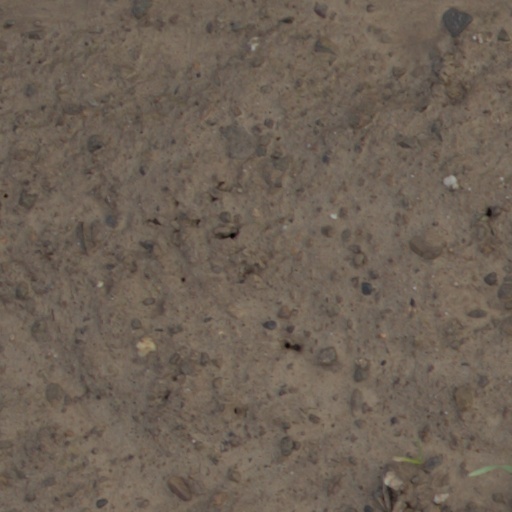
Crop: wheat